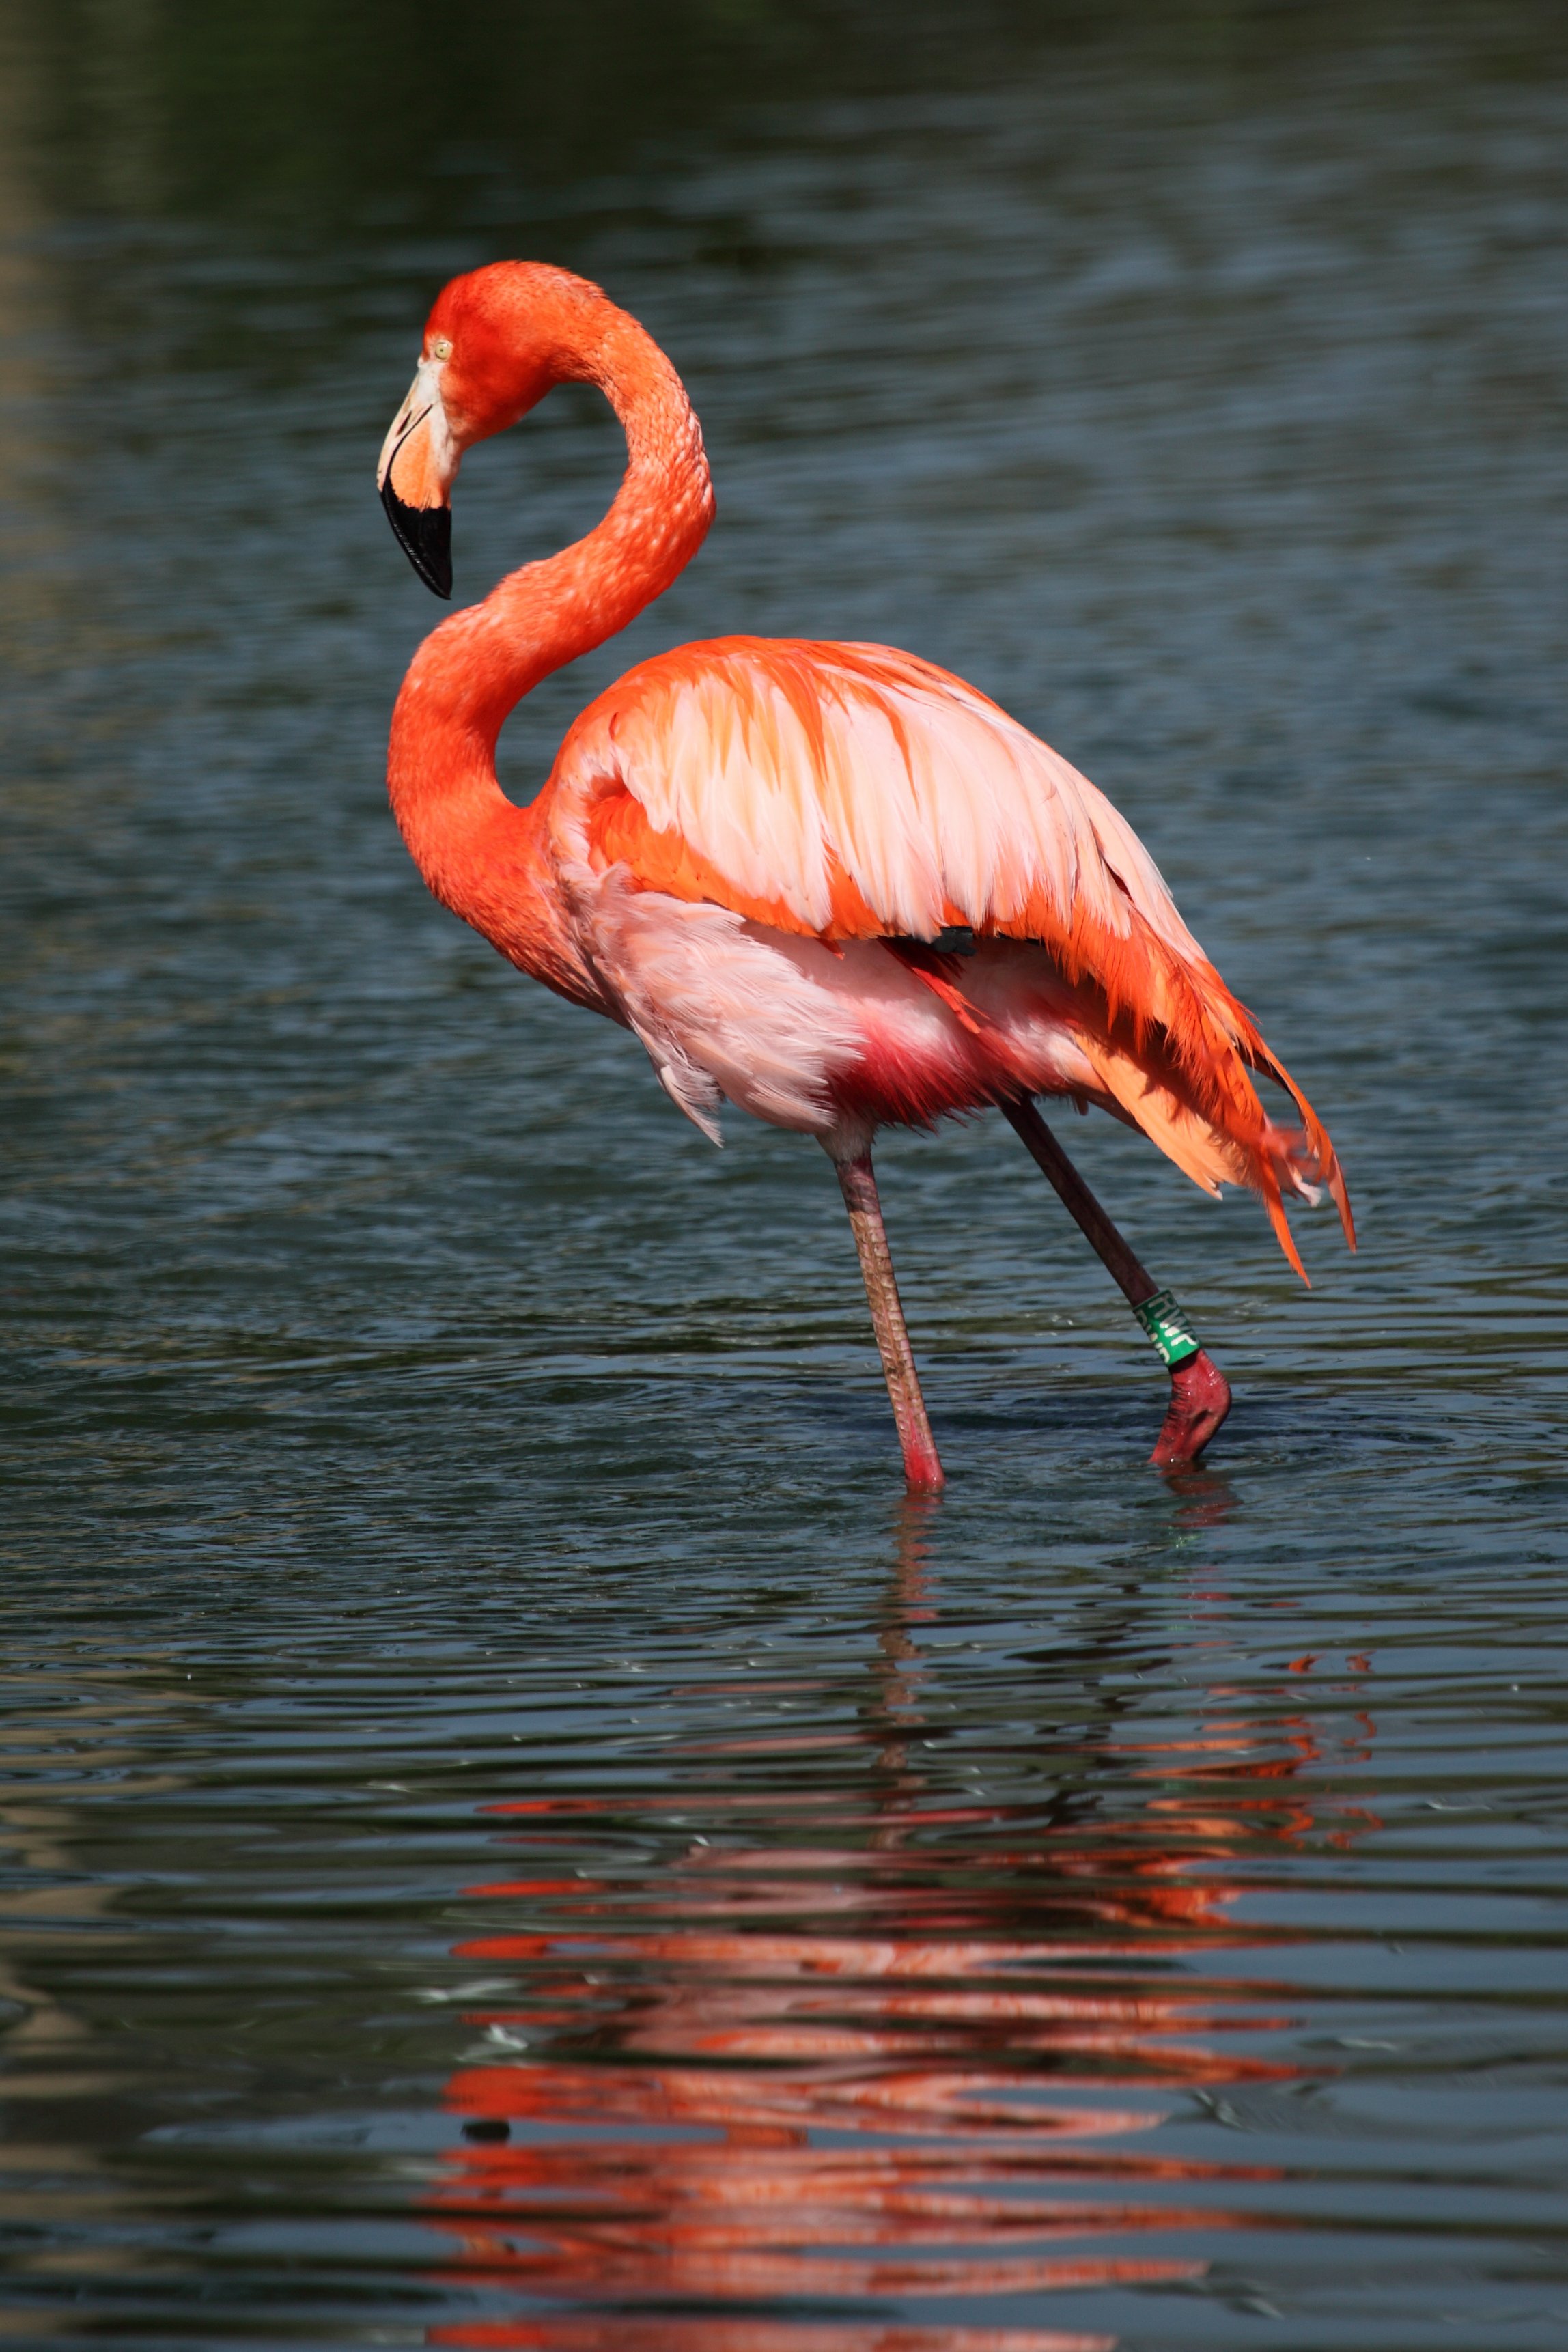
water, bird, wing, animal, wildlife, leg, orange, red, beak, color, africa, colorful, feather, fauna, plumage, flamingo, neck, head, vertebrate, beautiful, exotic, water bird, safari